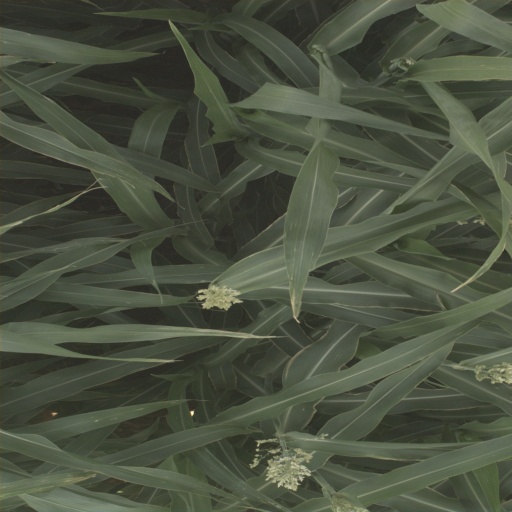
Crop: sorghum